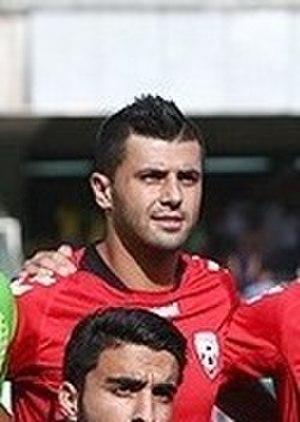
Zubayr Amiri est un footballeur international afghan né le 2 mai 1990 à Kaboul. Il évolue au poste de milieu de terrain au SC Hessen Dreieich. Son cousin, Nadiem Amiri, est également footballeur au Bayer Leverkusen.